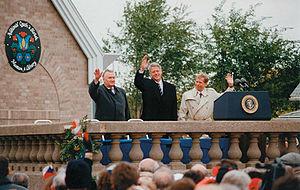
Michal Kováč [mixal kɔvaːt͡ʃ ], né le 5 août 1930 à Ľubiša et mort le 5 octobre 2016 à Bratislava, est un homme d'État slovaque, membre du Mouvement pour une Slovaquie démocratique et président de la République de 1993 à 1998.